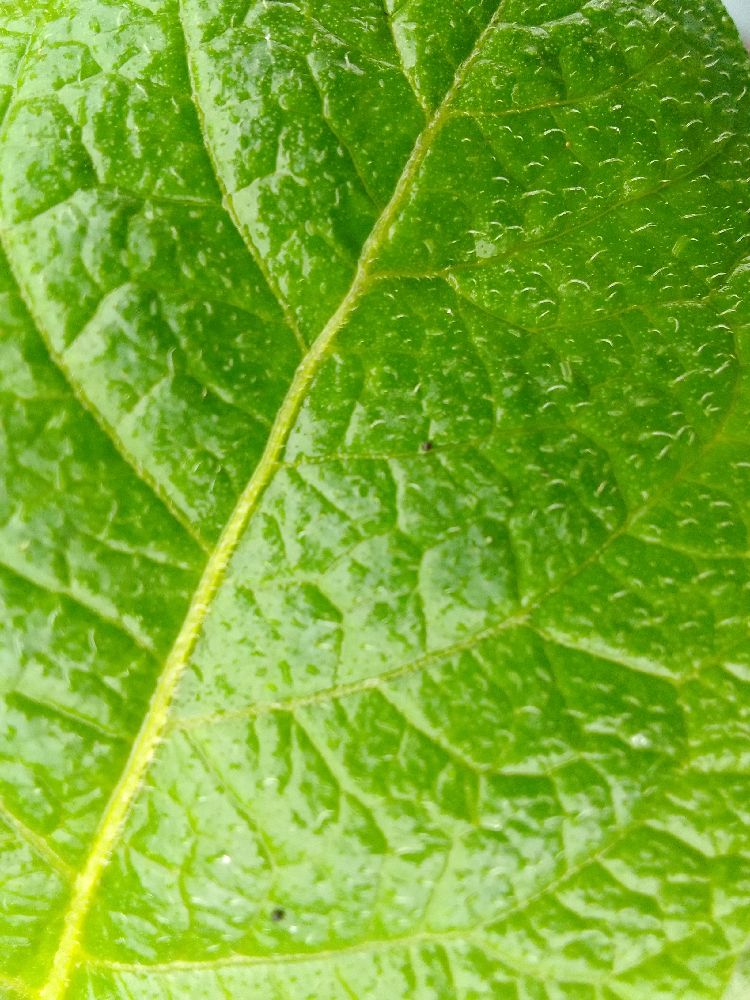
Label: Healthy